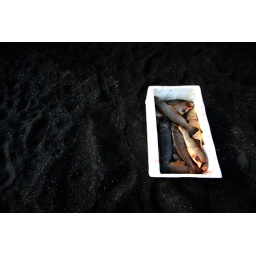
... on a desert black sand beach up in the middle of nowhere